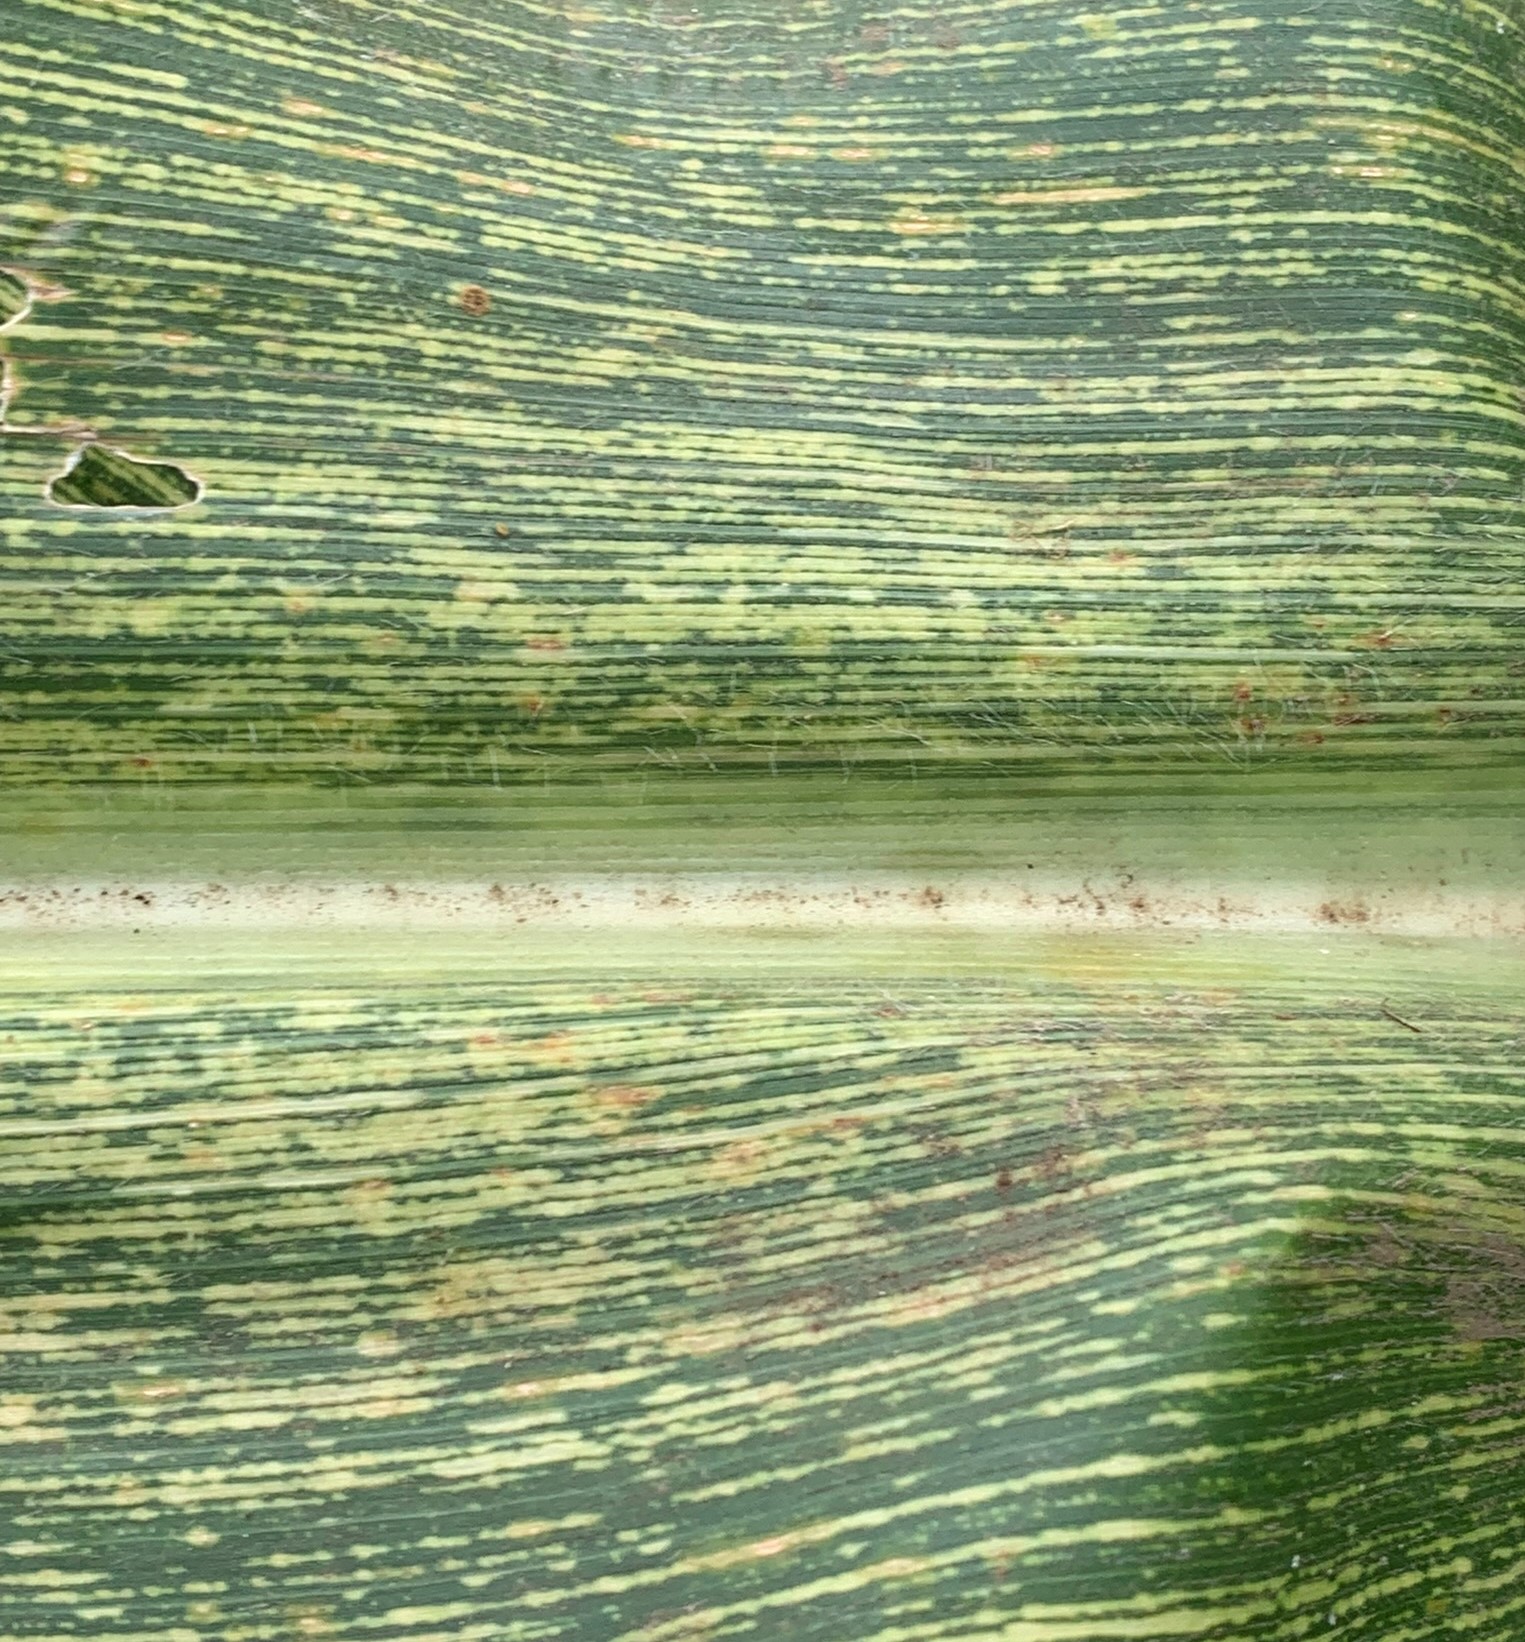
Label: MSV